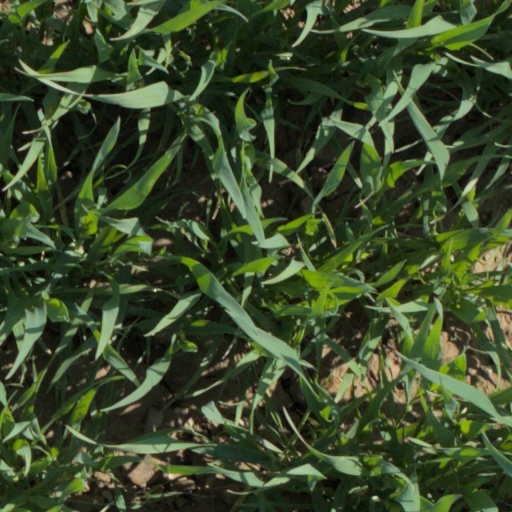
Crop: wheat